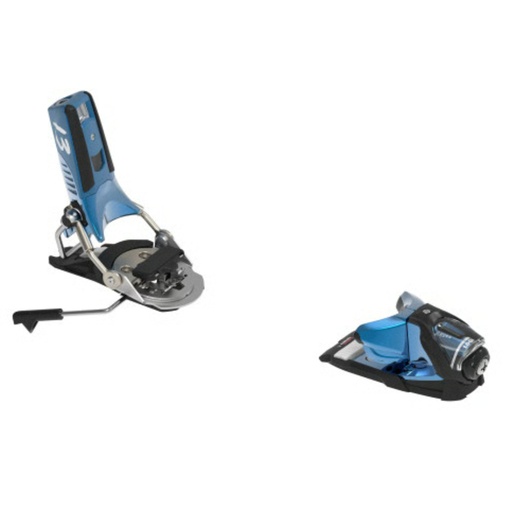
2026 Look Pivot 2.0 13
Brand: West Coast Sports
The Look Pivot 2.0 13 GripWalk® sets the absolute standard for freeride performance and enhanced durability, while also calling back to the binding's legendary heritage. LOOK's classic PIVOT turntable heel design offers 28mm of elastic travel and rotates directly under the tibia, delivering elite-level shock absorption and the industry's most trustworthy retention for a significant reduction in unwanted pre-release. Longer elastic travel ensures more reliable retention to keep you in when you need. LOOK bindings offer the most elastic travel (lateral and vertical) and the fastest re-centering prior to release, ensuring superior shock absorption to reduce unwanted pre-release.
Category: Sporting Goods > Outdoor Recreation > Winter Sports & Activities > Skiing & Snowboarding > Ski Bindings